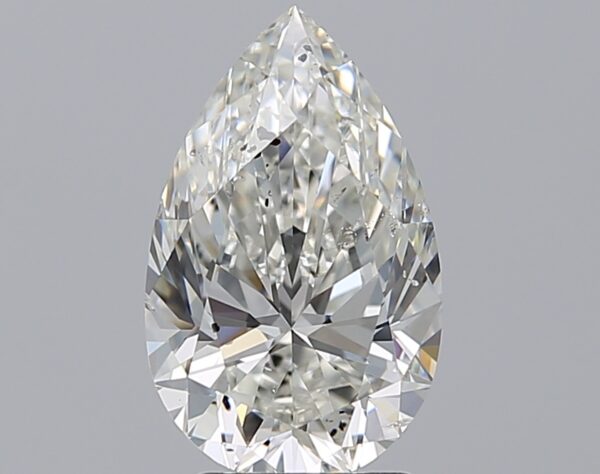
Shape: pear
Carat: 2.51
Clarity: SI2
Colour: H
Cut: EX
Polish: EX
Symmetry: EX
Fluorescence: ST
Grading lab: GIA
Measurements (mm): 11.85 x 7.4 x 4.66